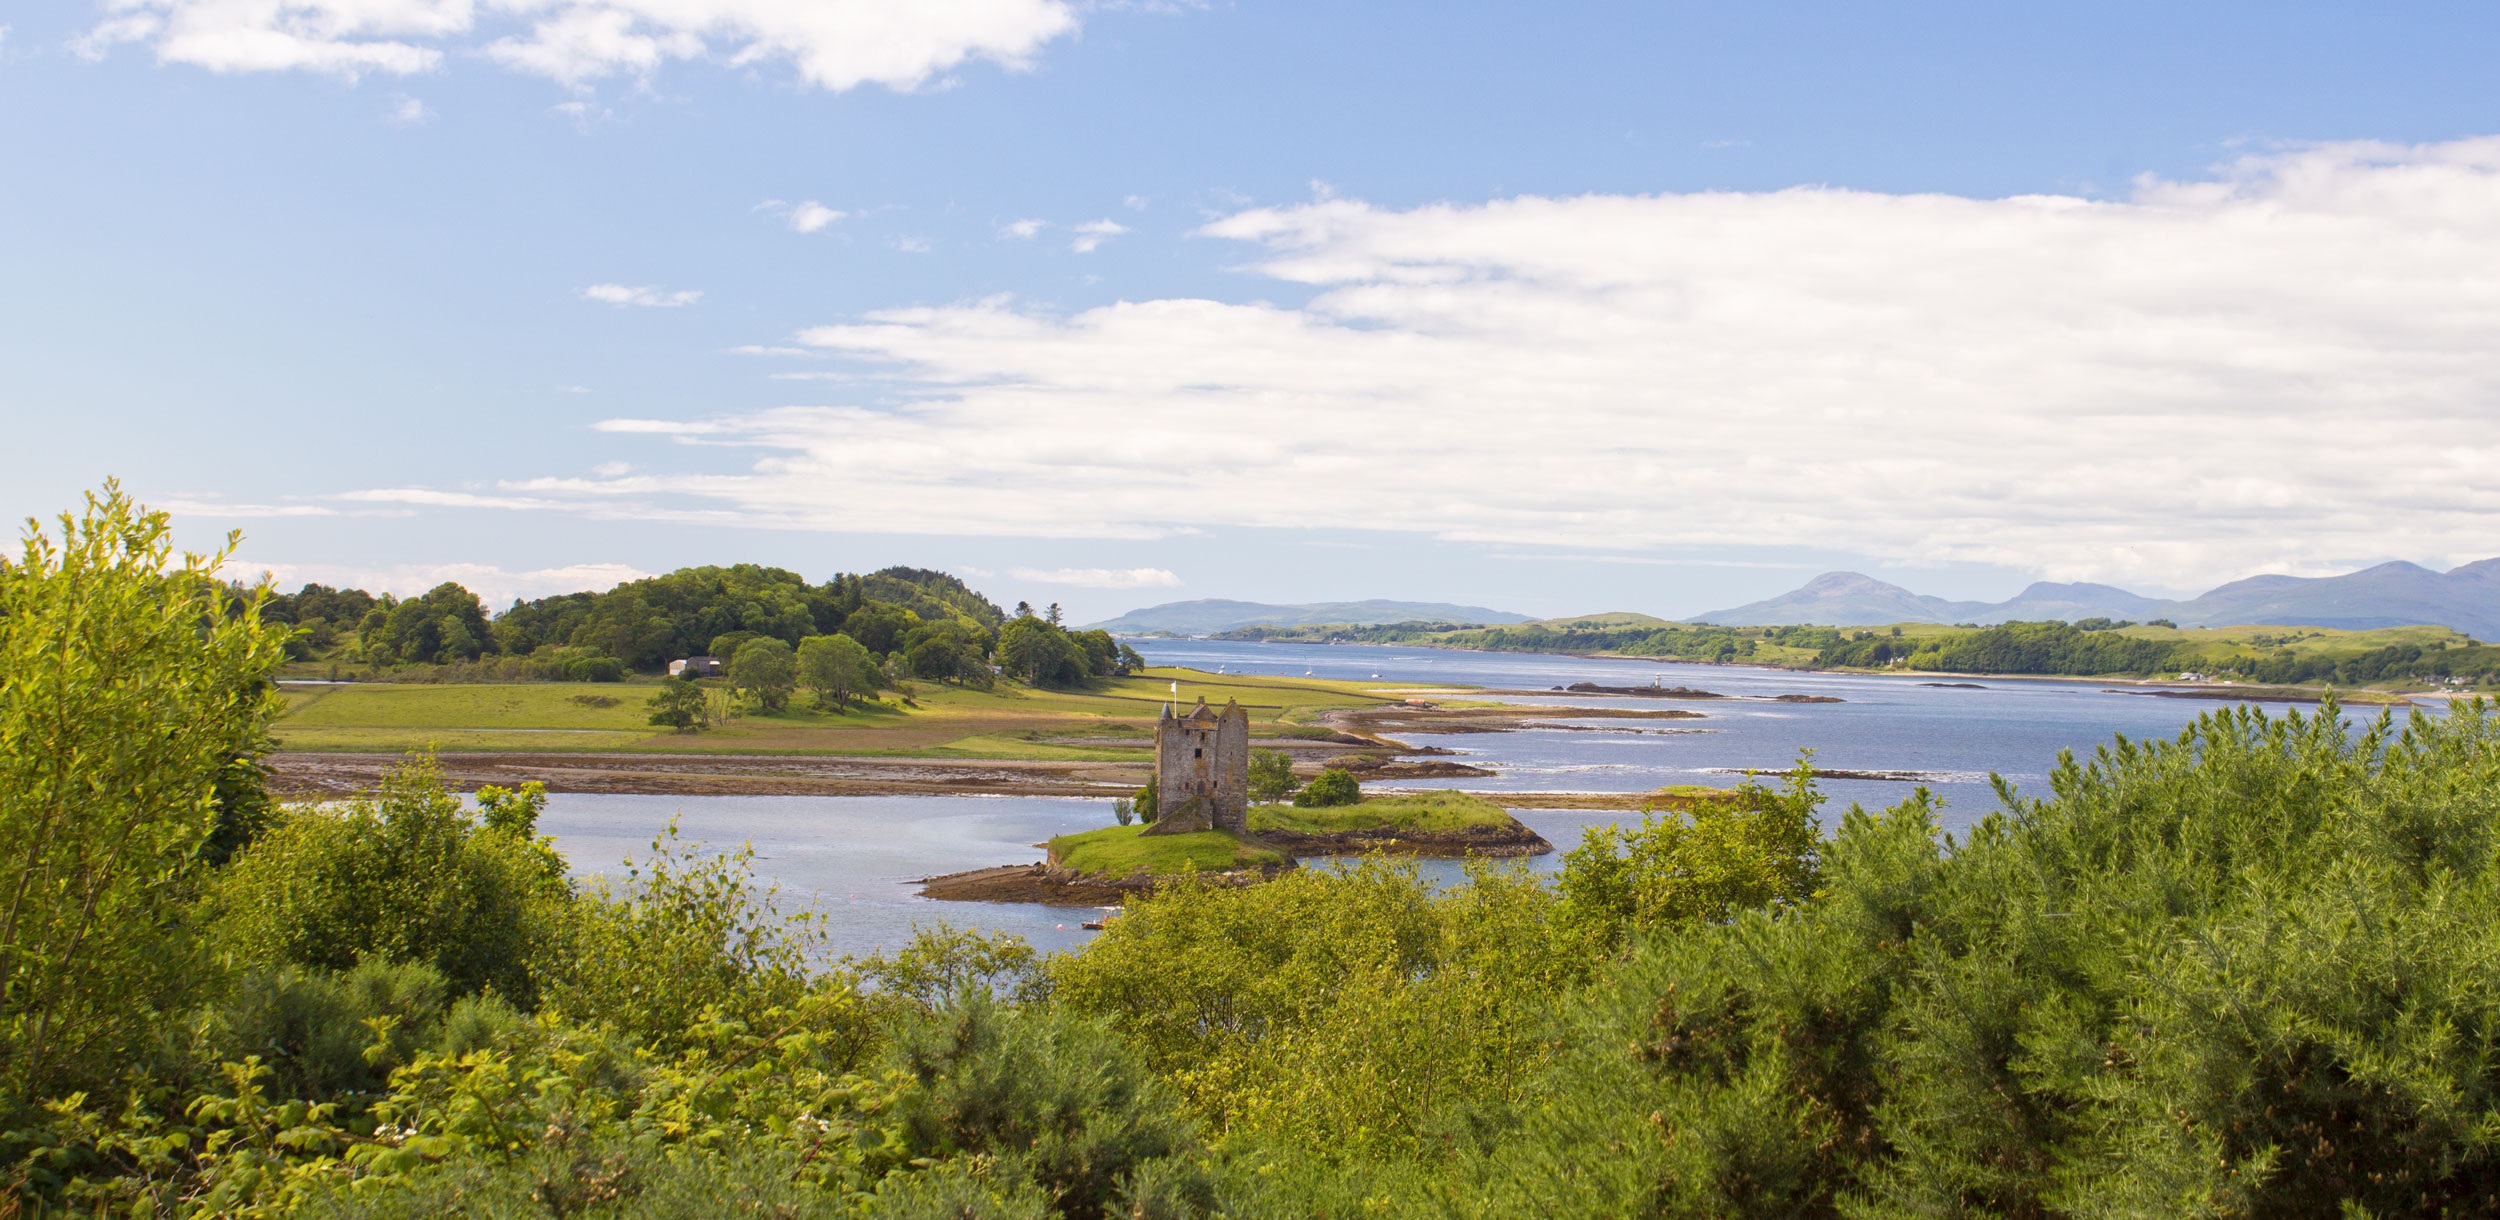
landscape, tree, water, nature, marsh, sky, meadow, hole, shore, lake, river, pond, reflection, castle, reservoir, clouds, bank, wetland, beautiful, still, scotland, habitat, mood, loch, ecosystem, atmospheric, clouded sky, natural environment, castle stalker